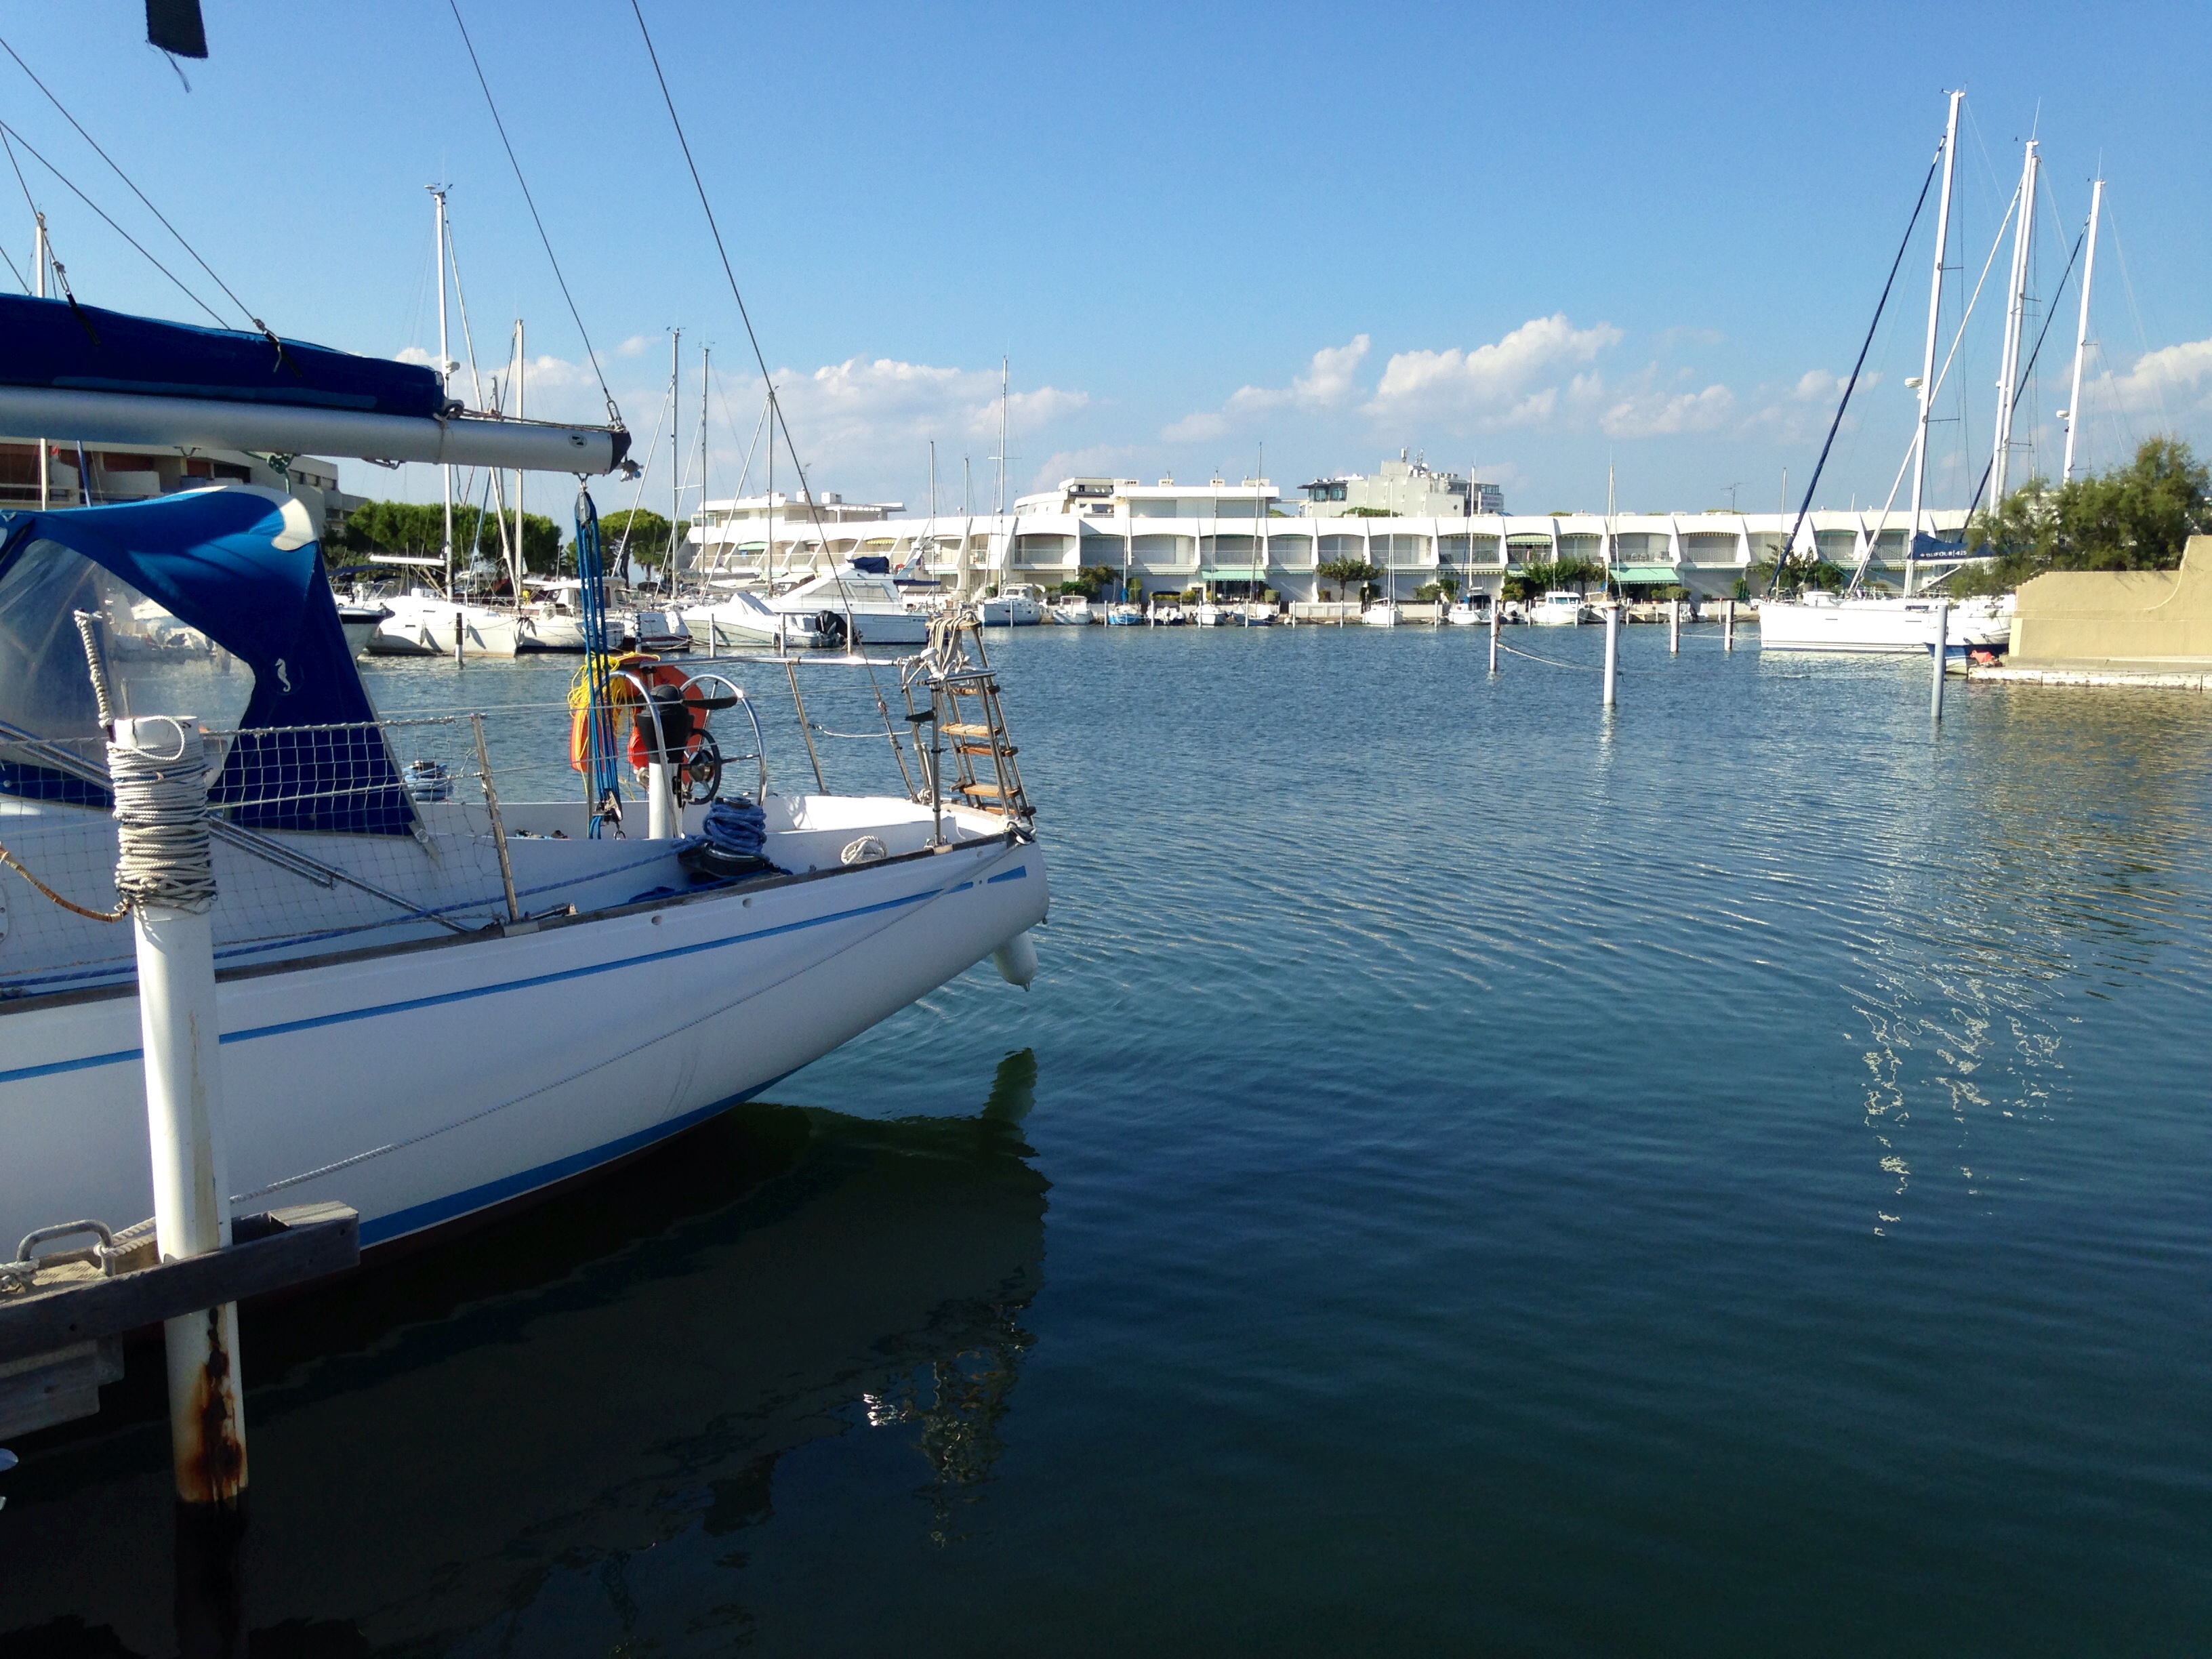
sea, dock, boat, vehicle, mast, sailing, bay, harbor, marina, sailboat, boating, sail